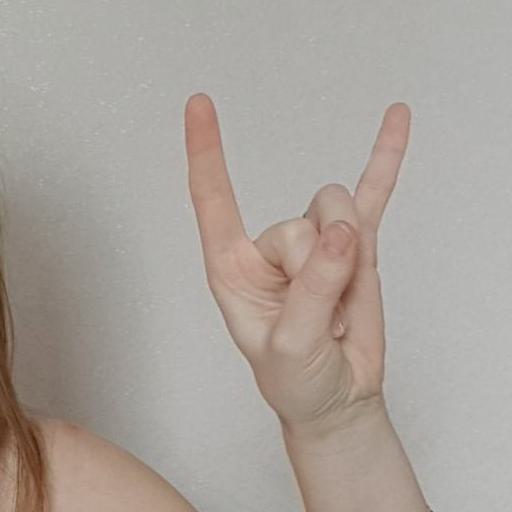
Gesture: rock